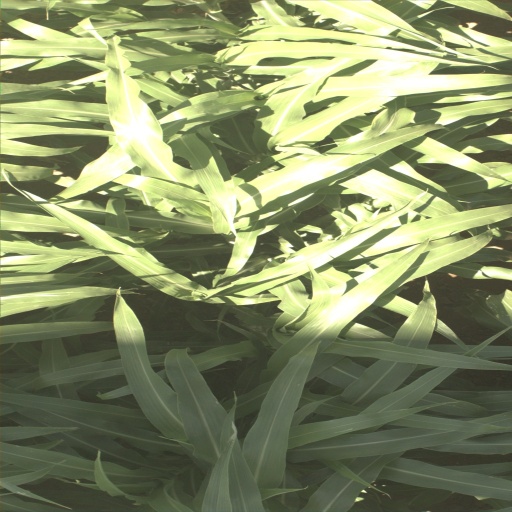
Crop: sorghum